Pop Warner

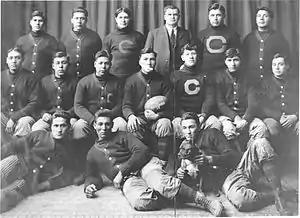
The 1911 Carlisle Indians pose with a game ball from their upset of Harvard

At the end of 1899, Warner was appointed the school's athletic director and his salary more than doubled. A track-and-field program was started that year. Warner knew little about the sport; to prepare as coach he bought every book available and consulted Jack Moakley and Mike Murphy, two of the era's leading head coaches. The program was successful; running was a Native American tradition, and students from the Southwest were known for their stamina in long-distance races.